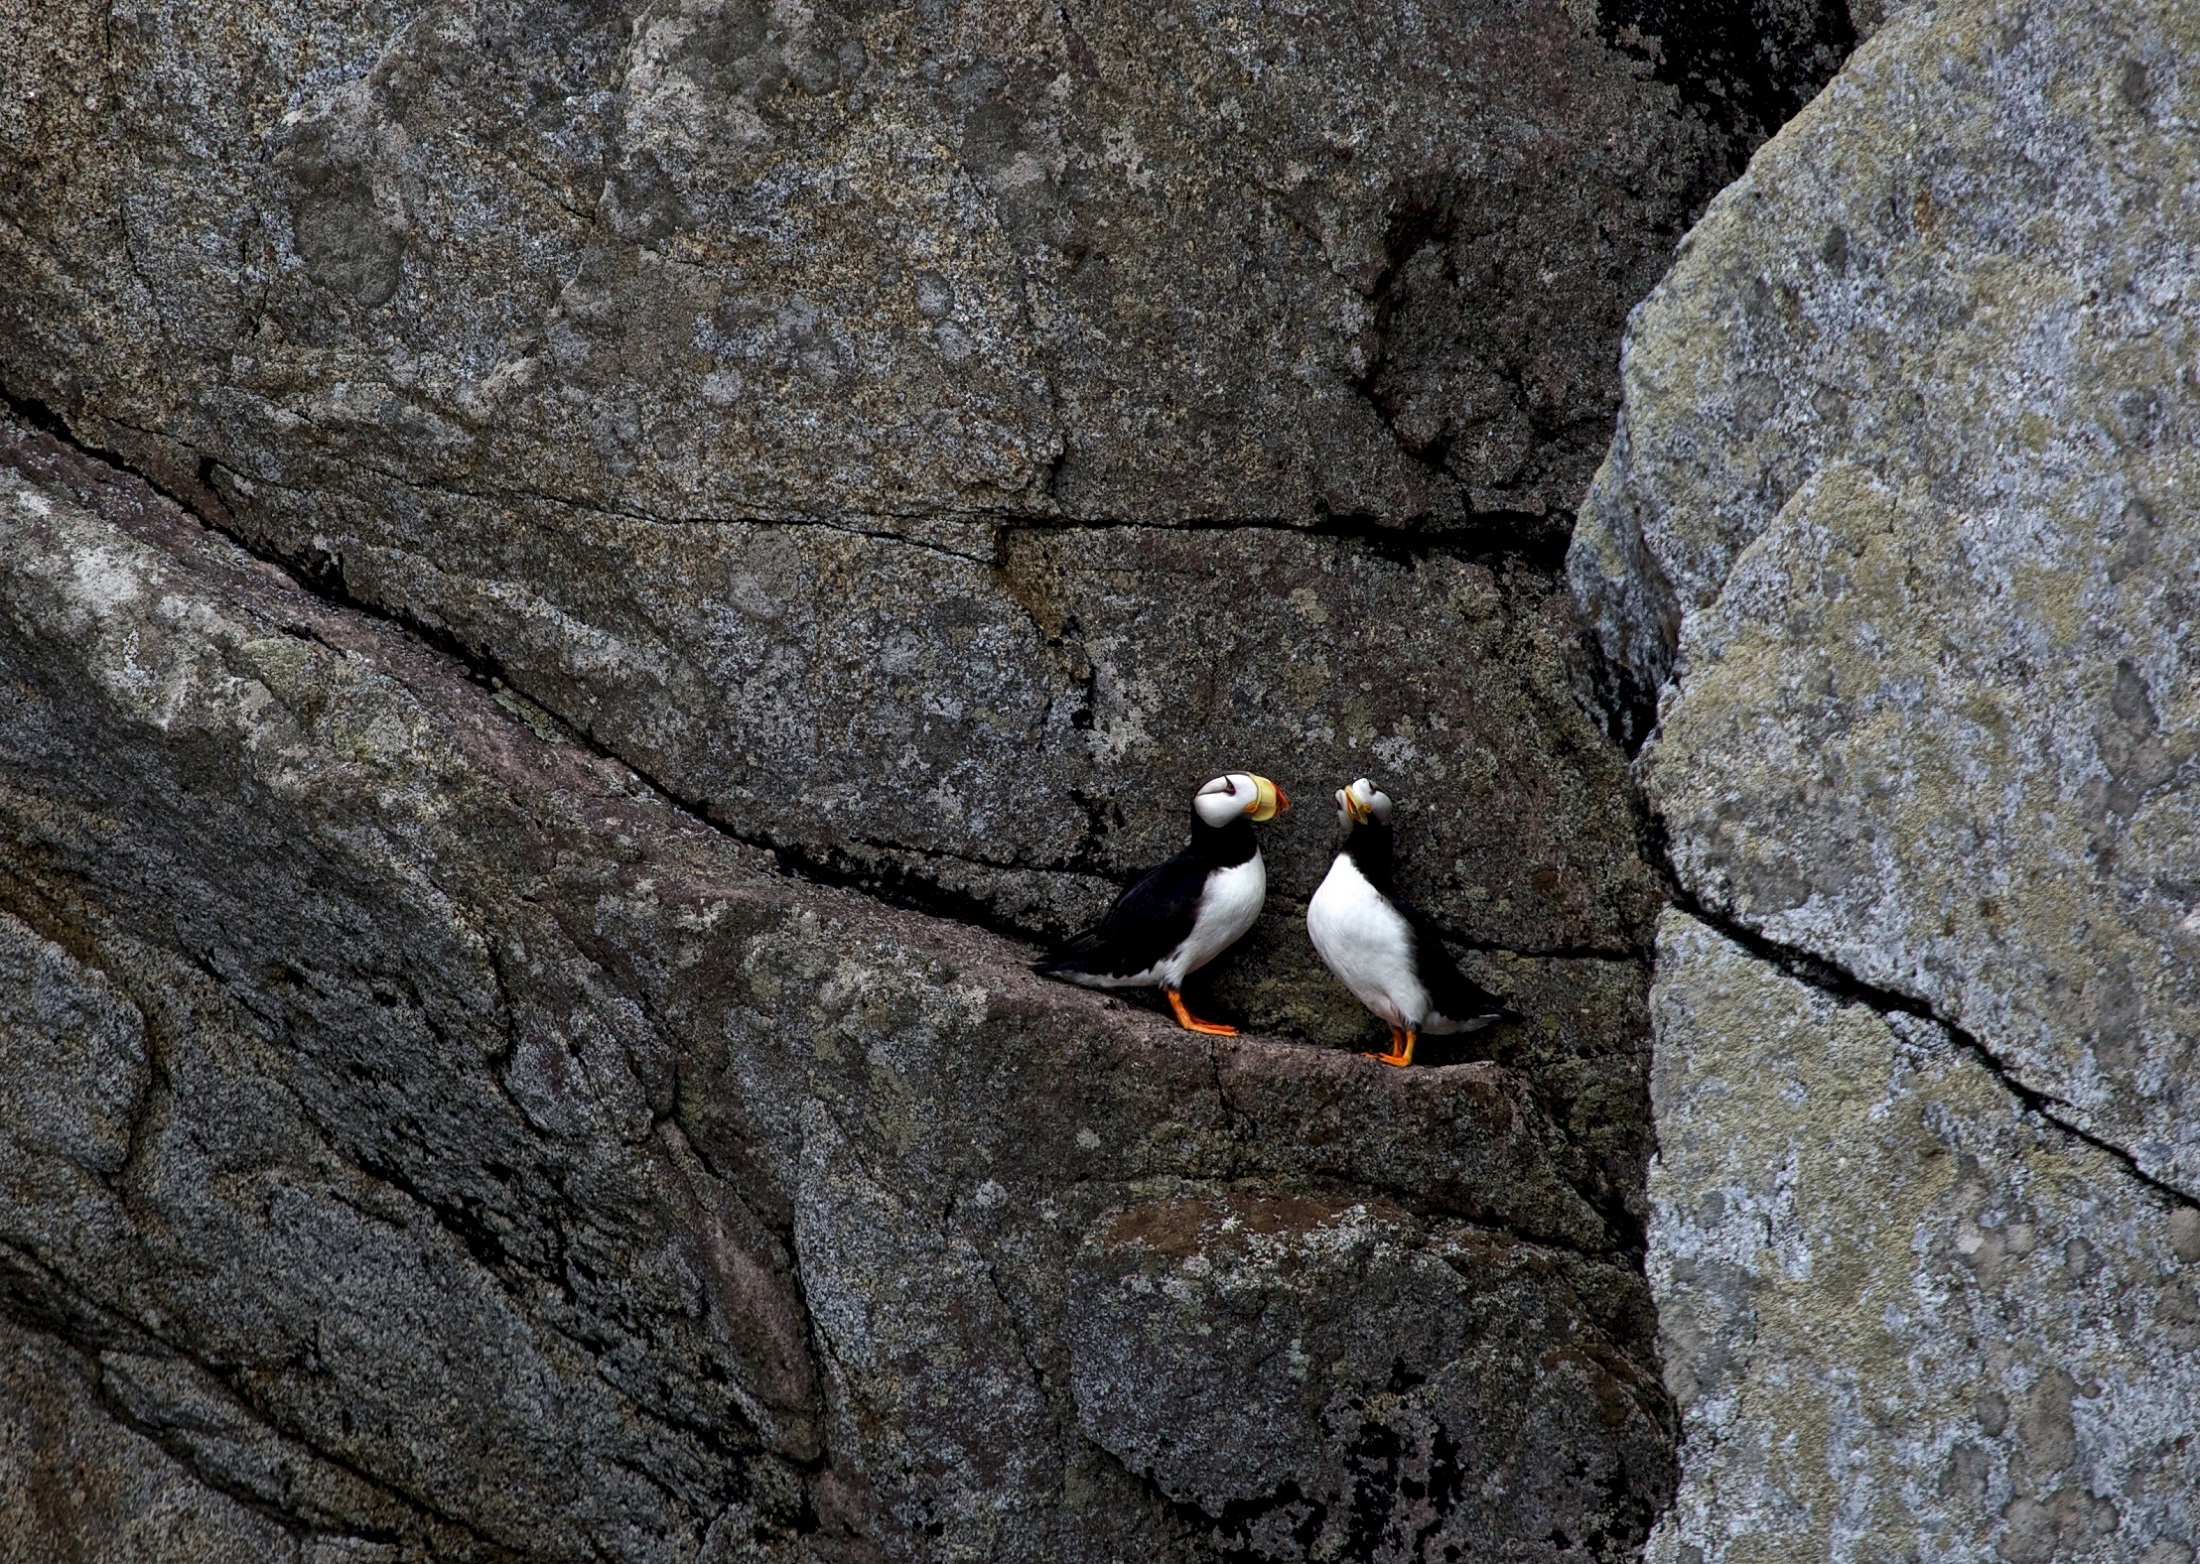
sea, nature, rock, bird, looking, cliff, wildlife, standing, ledge, colorful, fauna, puffin, birds, seabirds, vertebrate, portraits, horned puffins